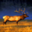
Label: deer